Karia HM V

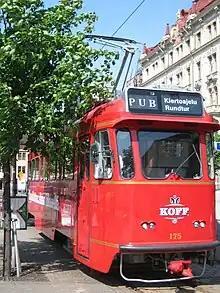
HM V number 175 "Spårakoff", at Mikonkatu tram stop in Rautatientori.

The first HM V units to be withdrawn from service were numbers 5 and 6, withdrawn in 1993, with number 7 following in 1994. In 1994 work also begun on converting number 15 into a pub tram. These works were completed in 1995, when number 15 was renumbered into number 175 in honour of the 175th anniversary of the Sinebrychoff brewery, who also paid the conversion work of the tram. In addition to be being renumbered, the tram was named Spårakoff (from Helsinki slang "", tram, and "Koff", a beer brand brewed by Sinebrychoff). Also during 1995 number 11 was rebuilt as a "NAC prototype" by ABB, with new traction motors and control devices.